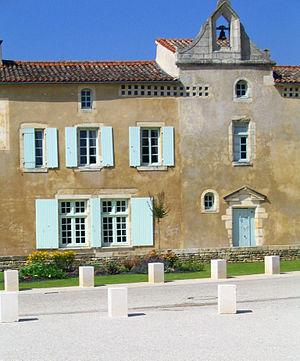
Nieul-sur-l'Autise est une ancienne commune française située dans le département de la Vendée en région Pays de la Loire.